The Maddening

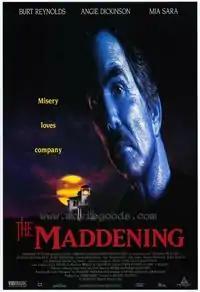

The Maddening is a 1995 psychological thriller film directed by Danny Huston.